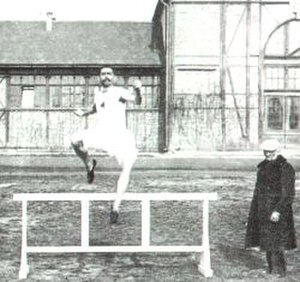
Alojz Sokol
Alajos Szokolyi var en ungarsk atlet som deltog i de første moderne olympiske lege 1896 i Athen.